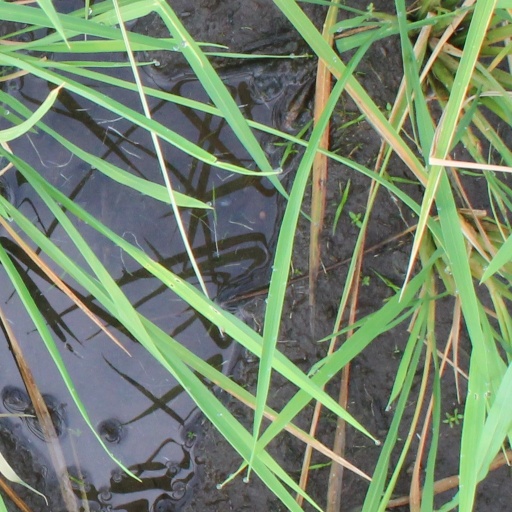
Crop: rice